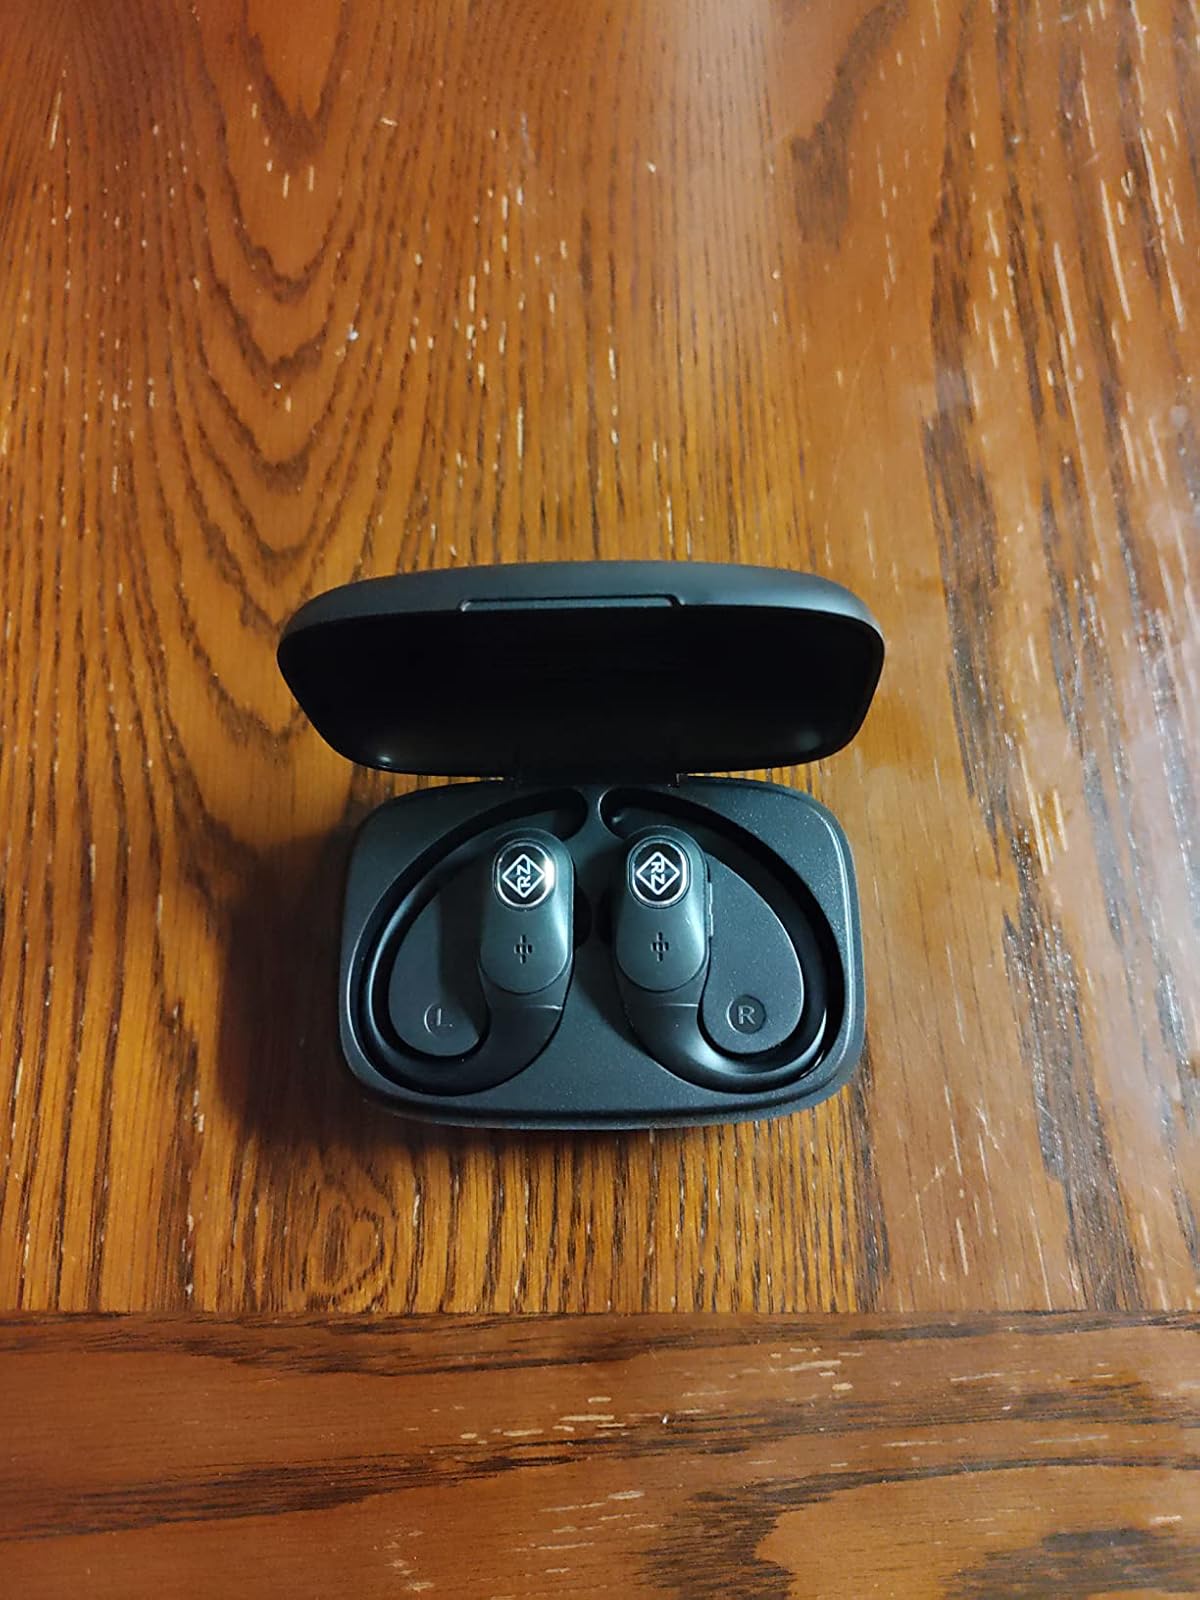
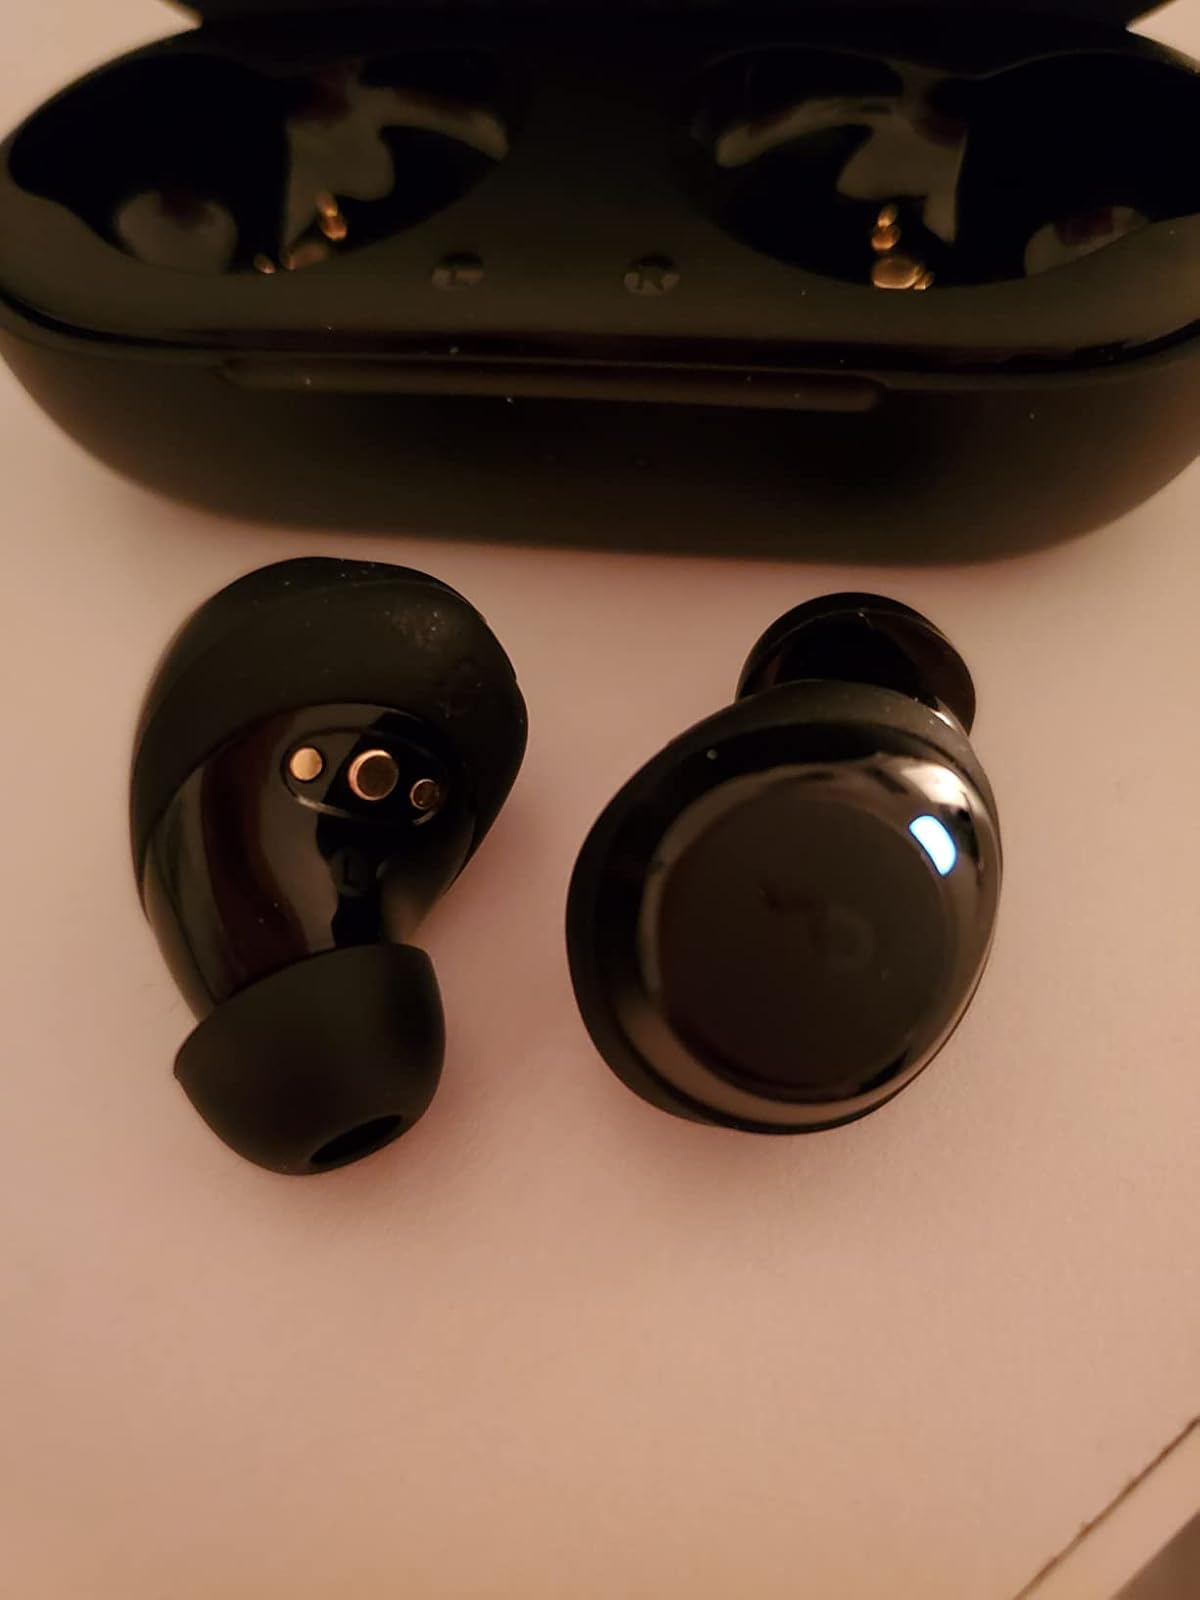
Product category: earbuds
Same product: no